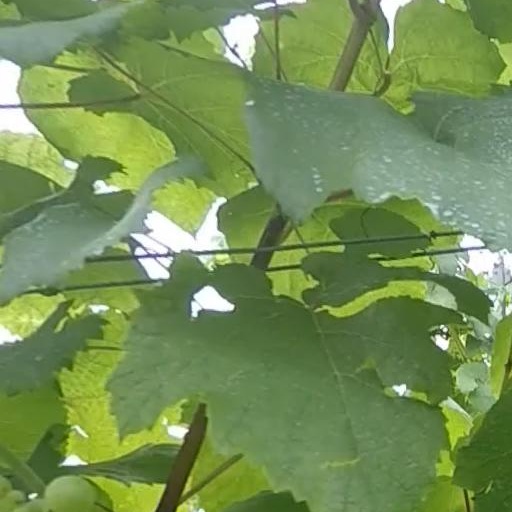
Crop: grape